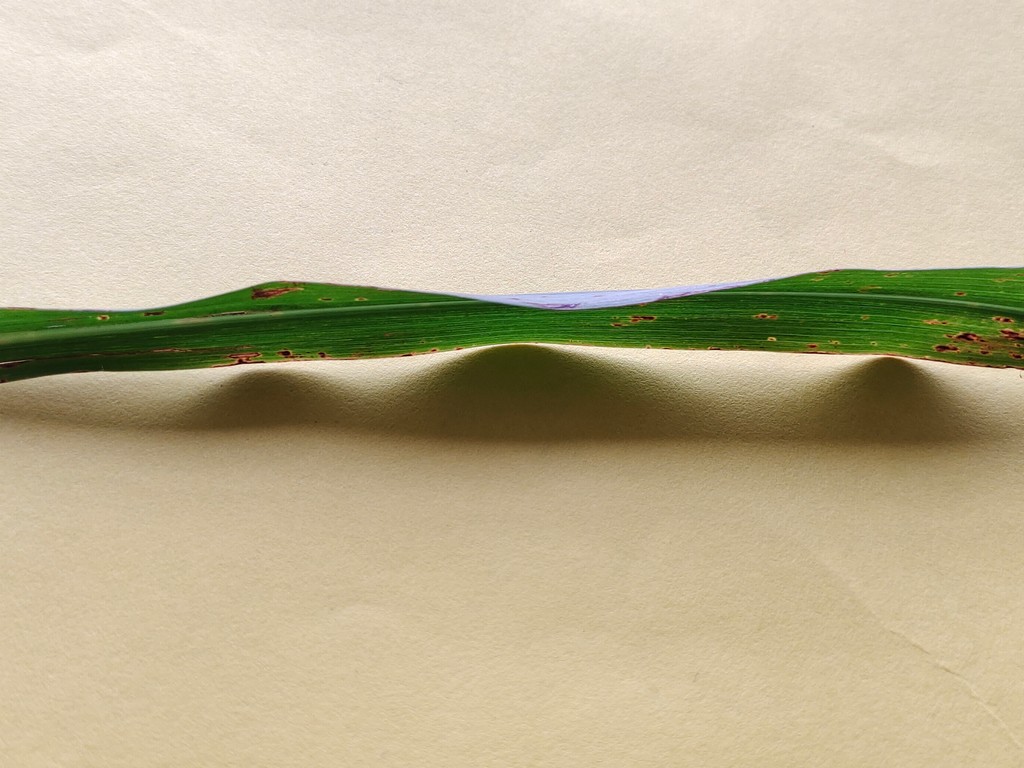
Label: Unhealthy